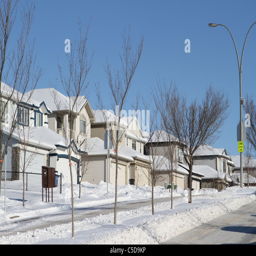
after the snowfall ; snow covered residential street